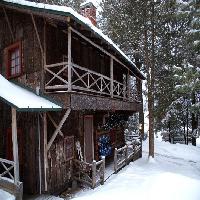
Weather: cloudy or overcast